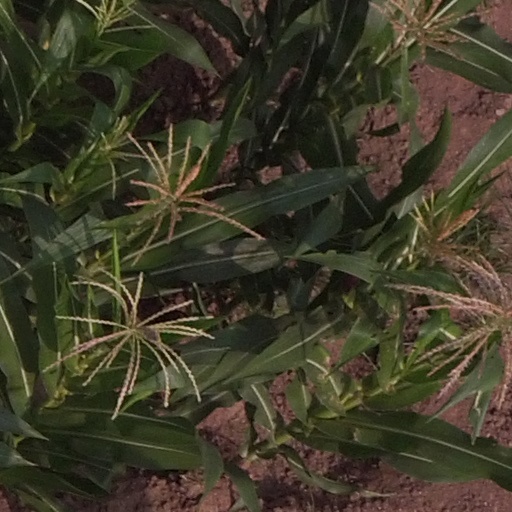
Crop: maize; corn